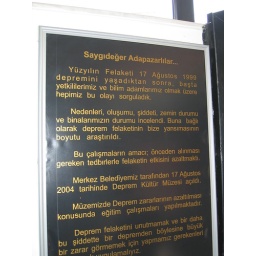
Leaving boat near Suzy's house to Haydar Pasha train 8-11-07 058